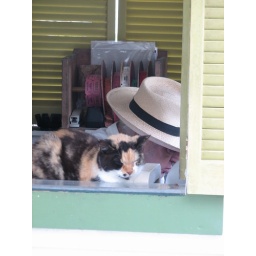
When visiting Hemingway's house in Key West, couldn't help but smile at the cat napping in the window of the ticket booth.